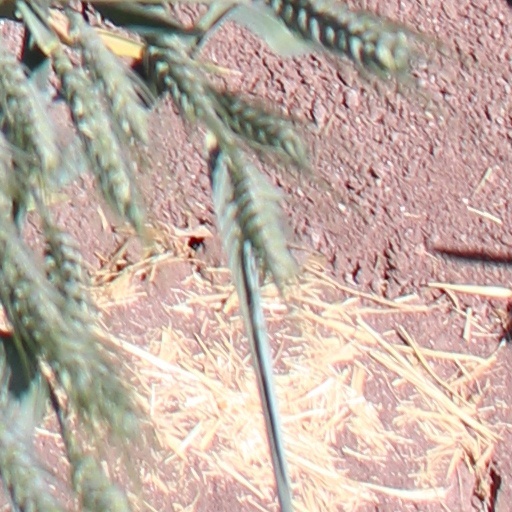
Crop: wheat